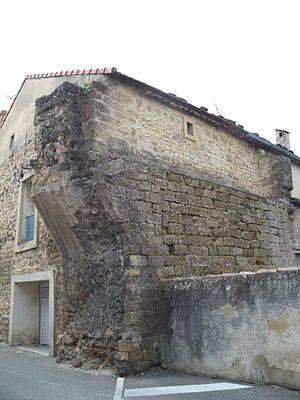
Vestiges de la porte d'entrée et de la fortification du palais des papes de Sorgues
Le palais des papes de Sorgues est la première résidence pontificale construite par la papauté d'Avignon au XIVᵉ siècle. Il fut voulu par Jean XXII et sa construction précède de 18 ans celle du palais des papes d'Avignon. Cette demeure somptueuse a servi de modèle pour l'édification des livrées cardinalices avignonnaises. Il n'en reste aujourd'hui que des vestiges, le palais ayant été démantelé au cours de la Révolution française par les entrepreneurs en bâtiment auxquels la commune de Sorgues l'avait vendu.